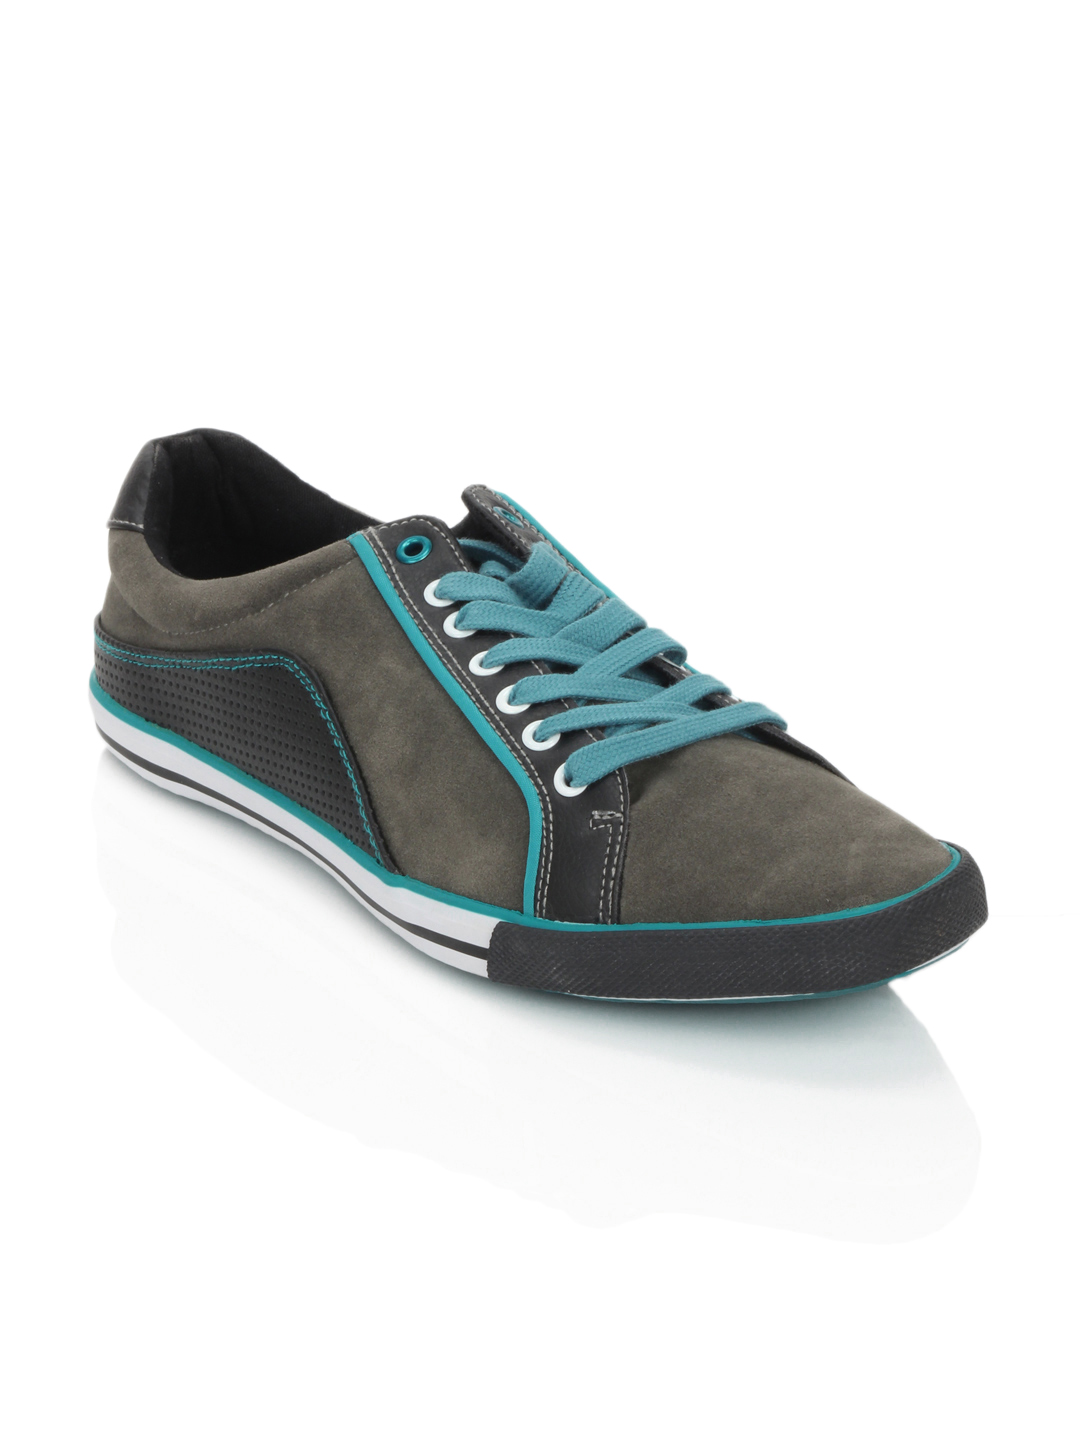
Spinn Men Marley Grey Shoes
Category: Footwear / Shoes / Casual Shoes
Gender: Men
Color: Grey
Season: Spring 2013
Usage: Casual